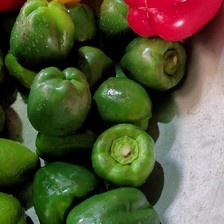
Label: capsicum